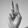
ASL letter: V